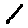
Label: 1